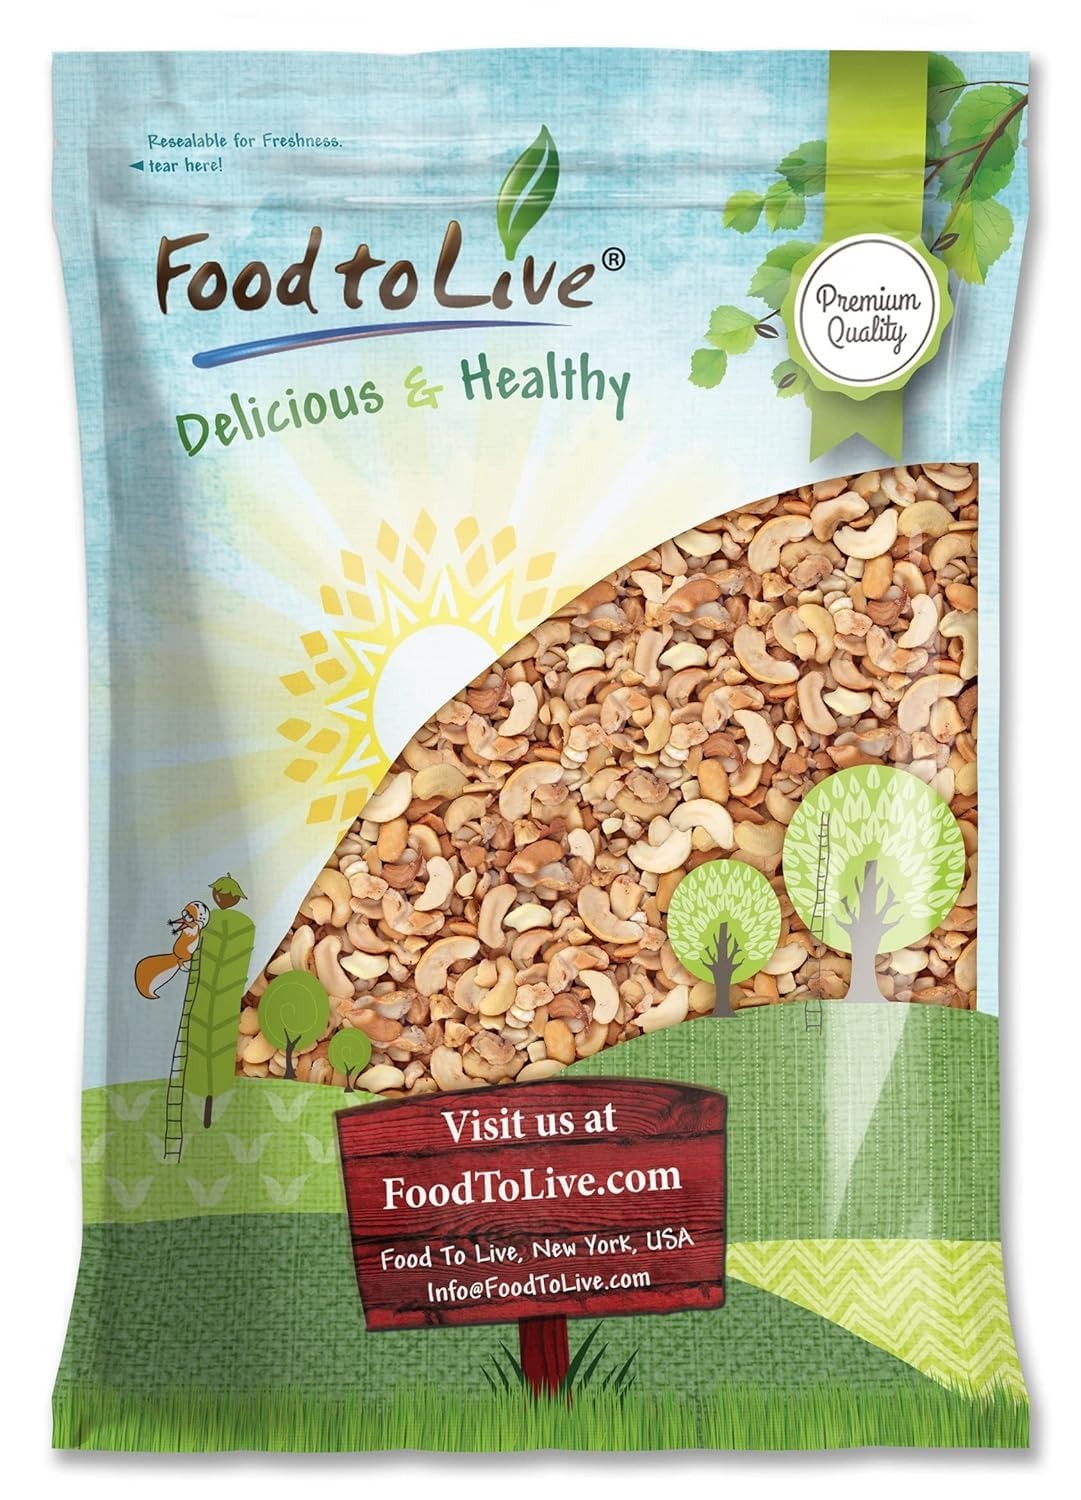
Item Name: Food to Live - Dry Roasted Cashew Halves and Pieces, 8 Pounds – Unsalted Oven Roasted, No Oil Added, Keto, Kosher. High in Protein, Healthy Fats.
Bullet Point 1: ✔️ PREMIUM QUALITY & VEGAN: These Dry Roasted Cashew Halves and Pieces by Food to Live are of Premium Quality, suitable for Vegans, and free of trans fats and cholesterol.
Bullet Point 2: ✔️ ROASTED IN THE OVEN WITH NO OIL ADDED: These Cashew Halves and Pieces are gently roasted in the oven to enhance the flavor and crunchiness without losing nutrients. These nuts are roasted without oil and other additives.
Bullet Point 3: ✔️ SUPER NUTRITIOUS, RICH IN PROTEIN: Dry Roasted Cashews are packed with plant proteins, dietary fiber, “good” fats, potent antioxidants as well as many essential minerals such as Copper, Zinc, Iron, Magnesium, Phosphorus, Selenium, and Thiamine.
Bullet Point 4: ✔️ KETO & PALEO SNACK: These nuts make a perfect snack for those on a Keto or Paleo diet. Munch on them instead of high-sodium potato chips, snack during a hike, on a plane, picnic, or after a workout.
Bullet Point 5: ✔️ VERSATILE USES, PASTRY INGREDIENT: Our Roasted Cashew Halves & Pieces are more than just a snack. Sprinkle them over salads, avocado toasts, pasta, oatmeal, and granola or use them in your baked goodies: cheesecakes, cookies, muffins, tarts, and brittles.
Product Description: Do you often crave crunchy snacks but want to opt for something wholesome? We’ve got you covered! Food to Live’s Dry Roasted Cashew Halves and Pieces are an excellent option! They are carefully dry roasted in the oven with no oil added to preserve the initial nutritional profile. These Roasted Cashews are of Premium Quality, Unsalted, Vegan, and free of trans fat and cholesterol. Ways to use Roasted Unsalted Cashew Pieces Dry Roasted Unsalted Cashew Halves and Pieces have a unique creamy flavor and a crispy texture. Enjoy them straight out of the bag as a nutritious snack or mix them into a trail mix to munch on during a hike, long road trip, post workout, or just while watching your favorite TV show (perfect alternative to high-sodium potato chips). Moreover, Roasted Cashew Halves and Pieces are an excellent ingredient for homemade energy balls and nutrition sports bars. Use them as a topper for salads, toasts, cereals, and porridges for an extra crunch. Also, these nuts pair well with cheese, preserves, and some cold meats, so they will make a great addition to a charcuterie board. And, of course, Roasted Cashews No Salt can be incorporated into a number of baked goodies and desserts such as cheesecakes, tarts, cakes, cookies, and brittles. Will I lose on nutrients eating Dry Roasted Cashews instead of Raw? We know many people are looking for an answer to this question due to the common belief that roasting eliminates precious nutrients in food. However, this is not true for nuts. Though there may be minimal differences in the Nutrition Facts labels for Raw vs Roasted Cashews, the numbers are insignificant. Dry Roasted Unsalted Cashew Halves and Pieces remain a powerhouse of plant protein, dietary fiber, “good” fats, and potent antioxidants, namely polyphenols and carotenoids, that fight free radicals. In addition, they contain multiple essential minerals such as Iron, Copper, Zinc, Phosphorus, Thiamine, and Selenium.
Value: 128.0
Unit: Ounce

Price: 59.79